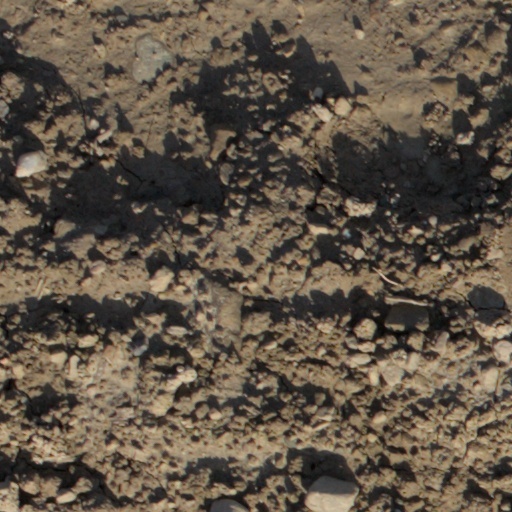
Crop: wheat